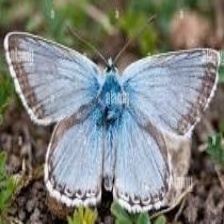
Species: CHALK HILL BLUE
Butterfly family (ImageNet category): lycaenid_butterfly